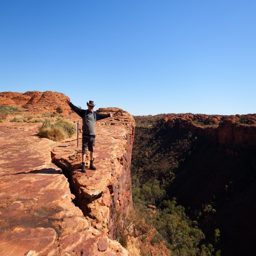
person living on the edge